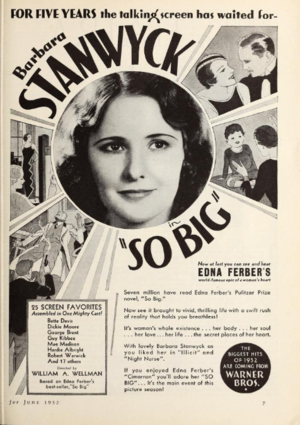
Mon grand est un film américain réalisé par William A. Wellman en 1932.